Old Prussian language

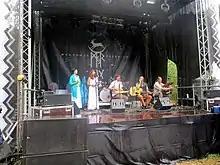
The Prussian post-folk band Kellan performing at the Baltic culture festival Mėnuo Juodaragis in Lithuania

In the 1980s, linguists Vladimir Toporov and Vytautas Mažiulis started reconstructing the Prussian language as a scientific project and a humanitarian gesture. Some enthusiasts thereafter began to revive the language based on their reconstruction.